Löwenbräu Brewery

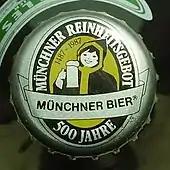
A bottle cap celebrating the 500th anniversary of the Reinheitsgebot

Löwenbräu beer has been served at every Oktoberfest in Munich since 1810. Because only beers that are brewed in Munich are permitted to be sold at Oktoberfest, Löwenbräu is one of six breweries represented, along with Augustinerbräu, Hofbräu, Hacker-Pschorr, Paulaner, and Spaten. For the Oktoberfest, Löwenbräu brews a special Märzen beer called "Oktoberfestbier" or "Wiesenbier" ("meadow beer," referring to the Bavarian name of the festival site, the "Wiesn"). Two of the large tents at Oktoberfest, the Löwenbräu-Festhalle and the Schützenfestzelt, are sponsored by Löwenbräu.